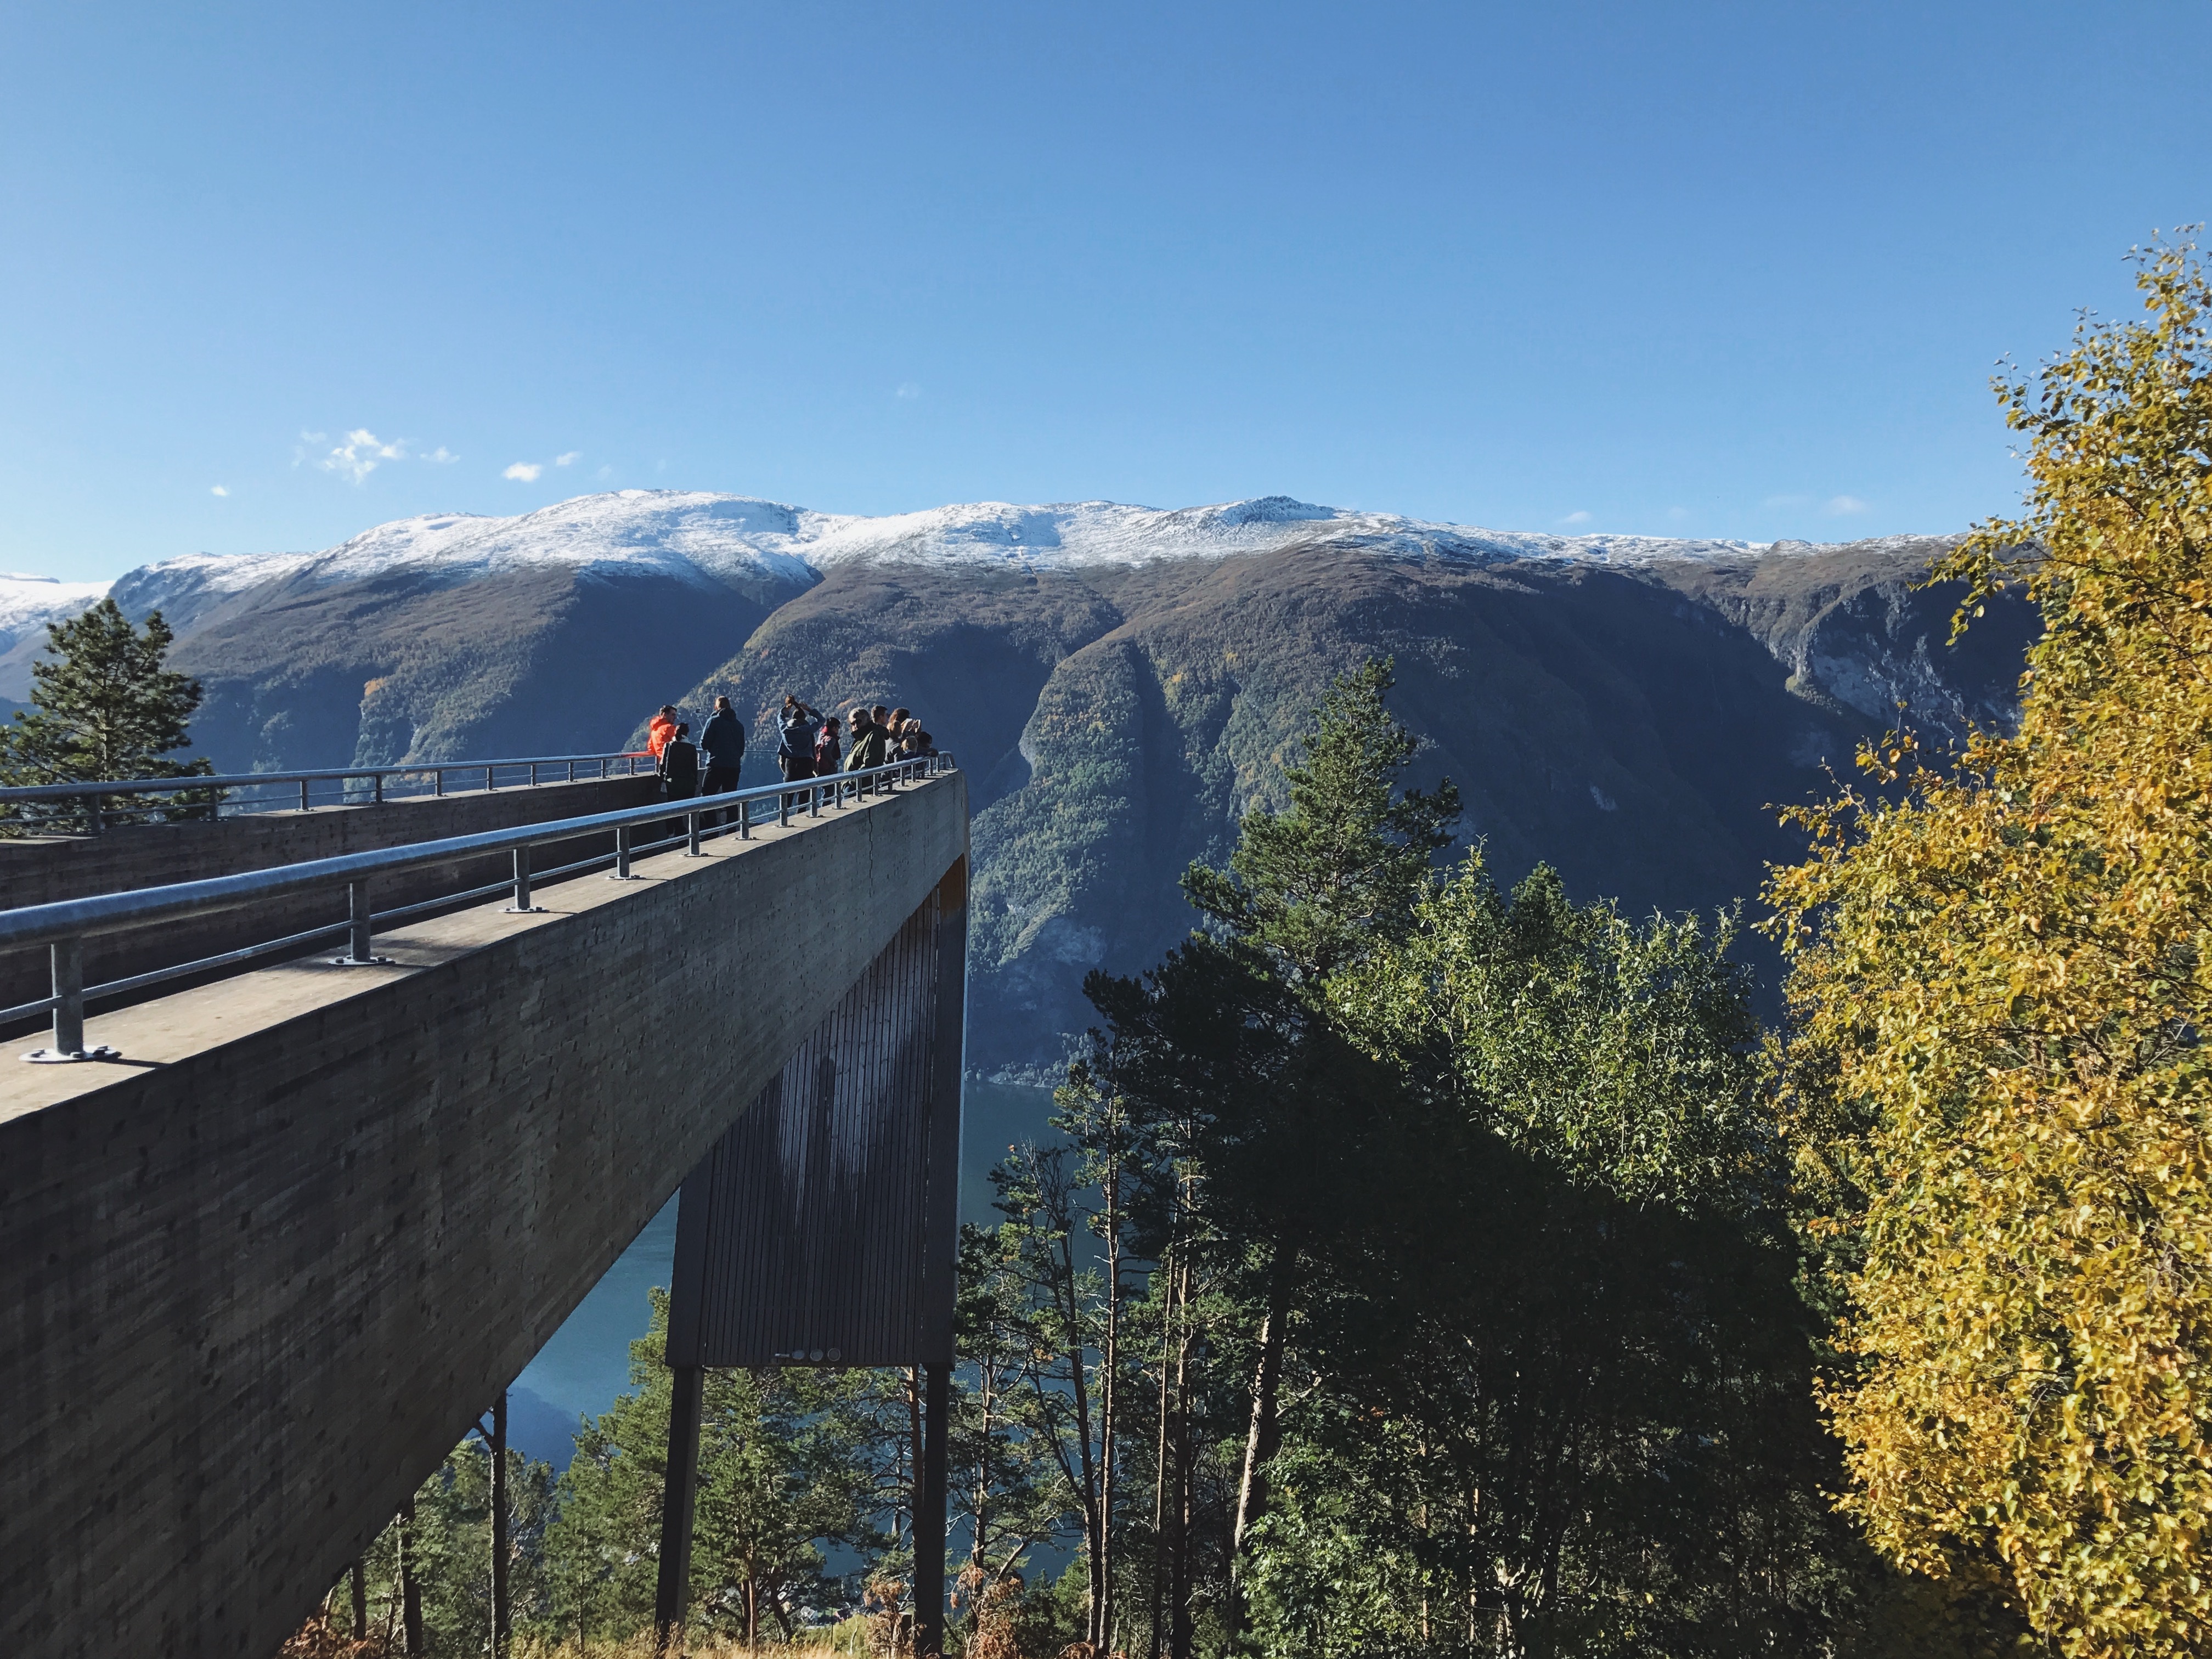
nature, wilderness, walking, mountain, hill, lake, adventure, mountain range, autumn, reservoir, season, ridge, alps, landform, mountain pass, mountainous landforms